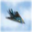
Label: airplane